Points of View (TV programme)

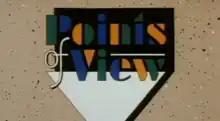
Title card from 1985–1987

Points of View is a long-running British television series broadcast on BBC One. It started on 2 October 1961 and features the letters of viewers offering praise, criticism and observations on BBC television programmes of recent weeks.